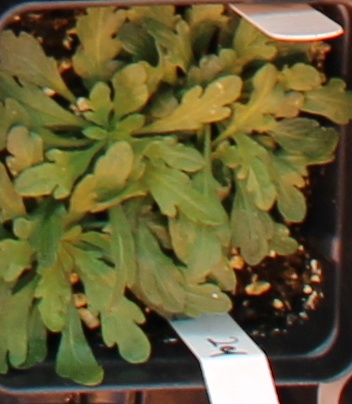
Label: Horseweed